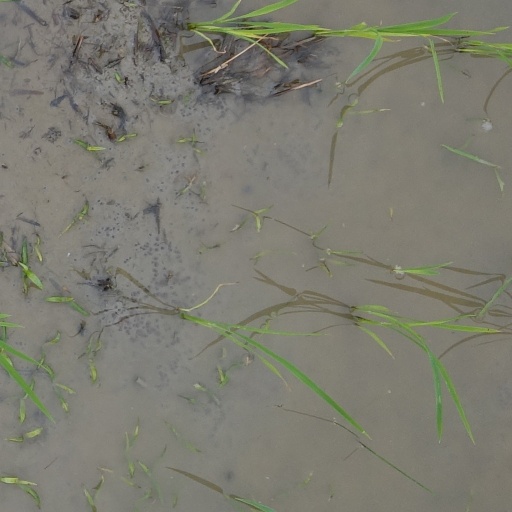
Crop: rice